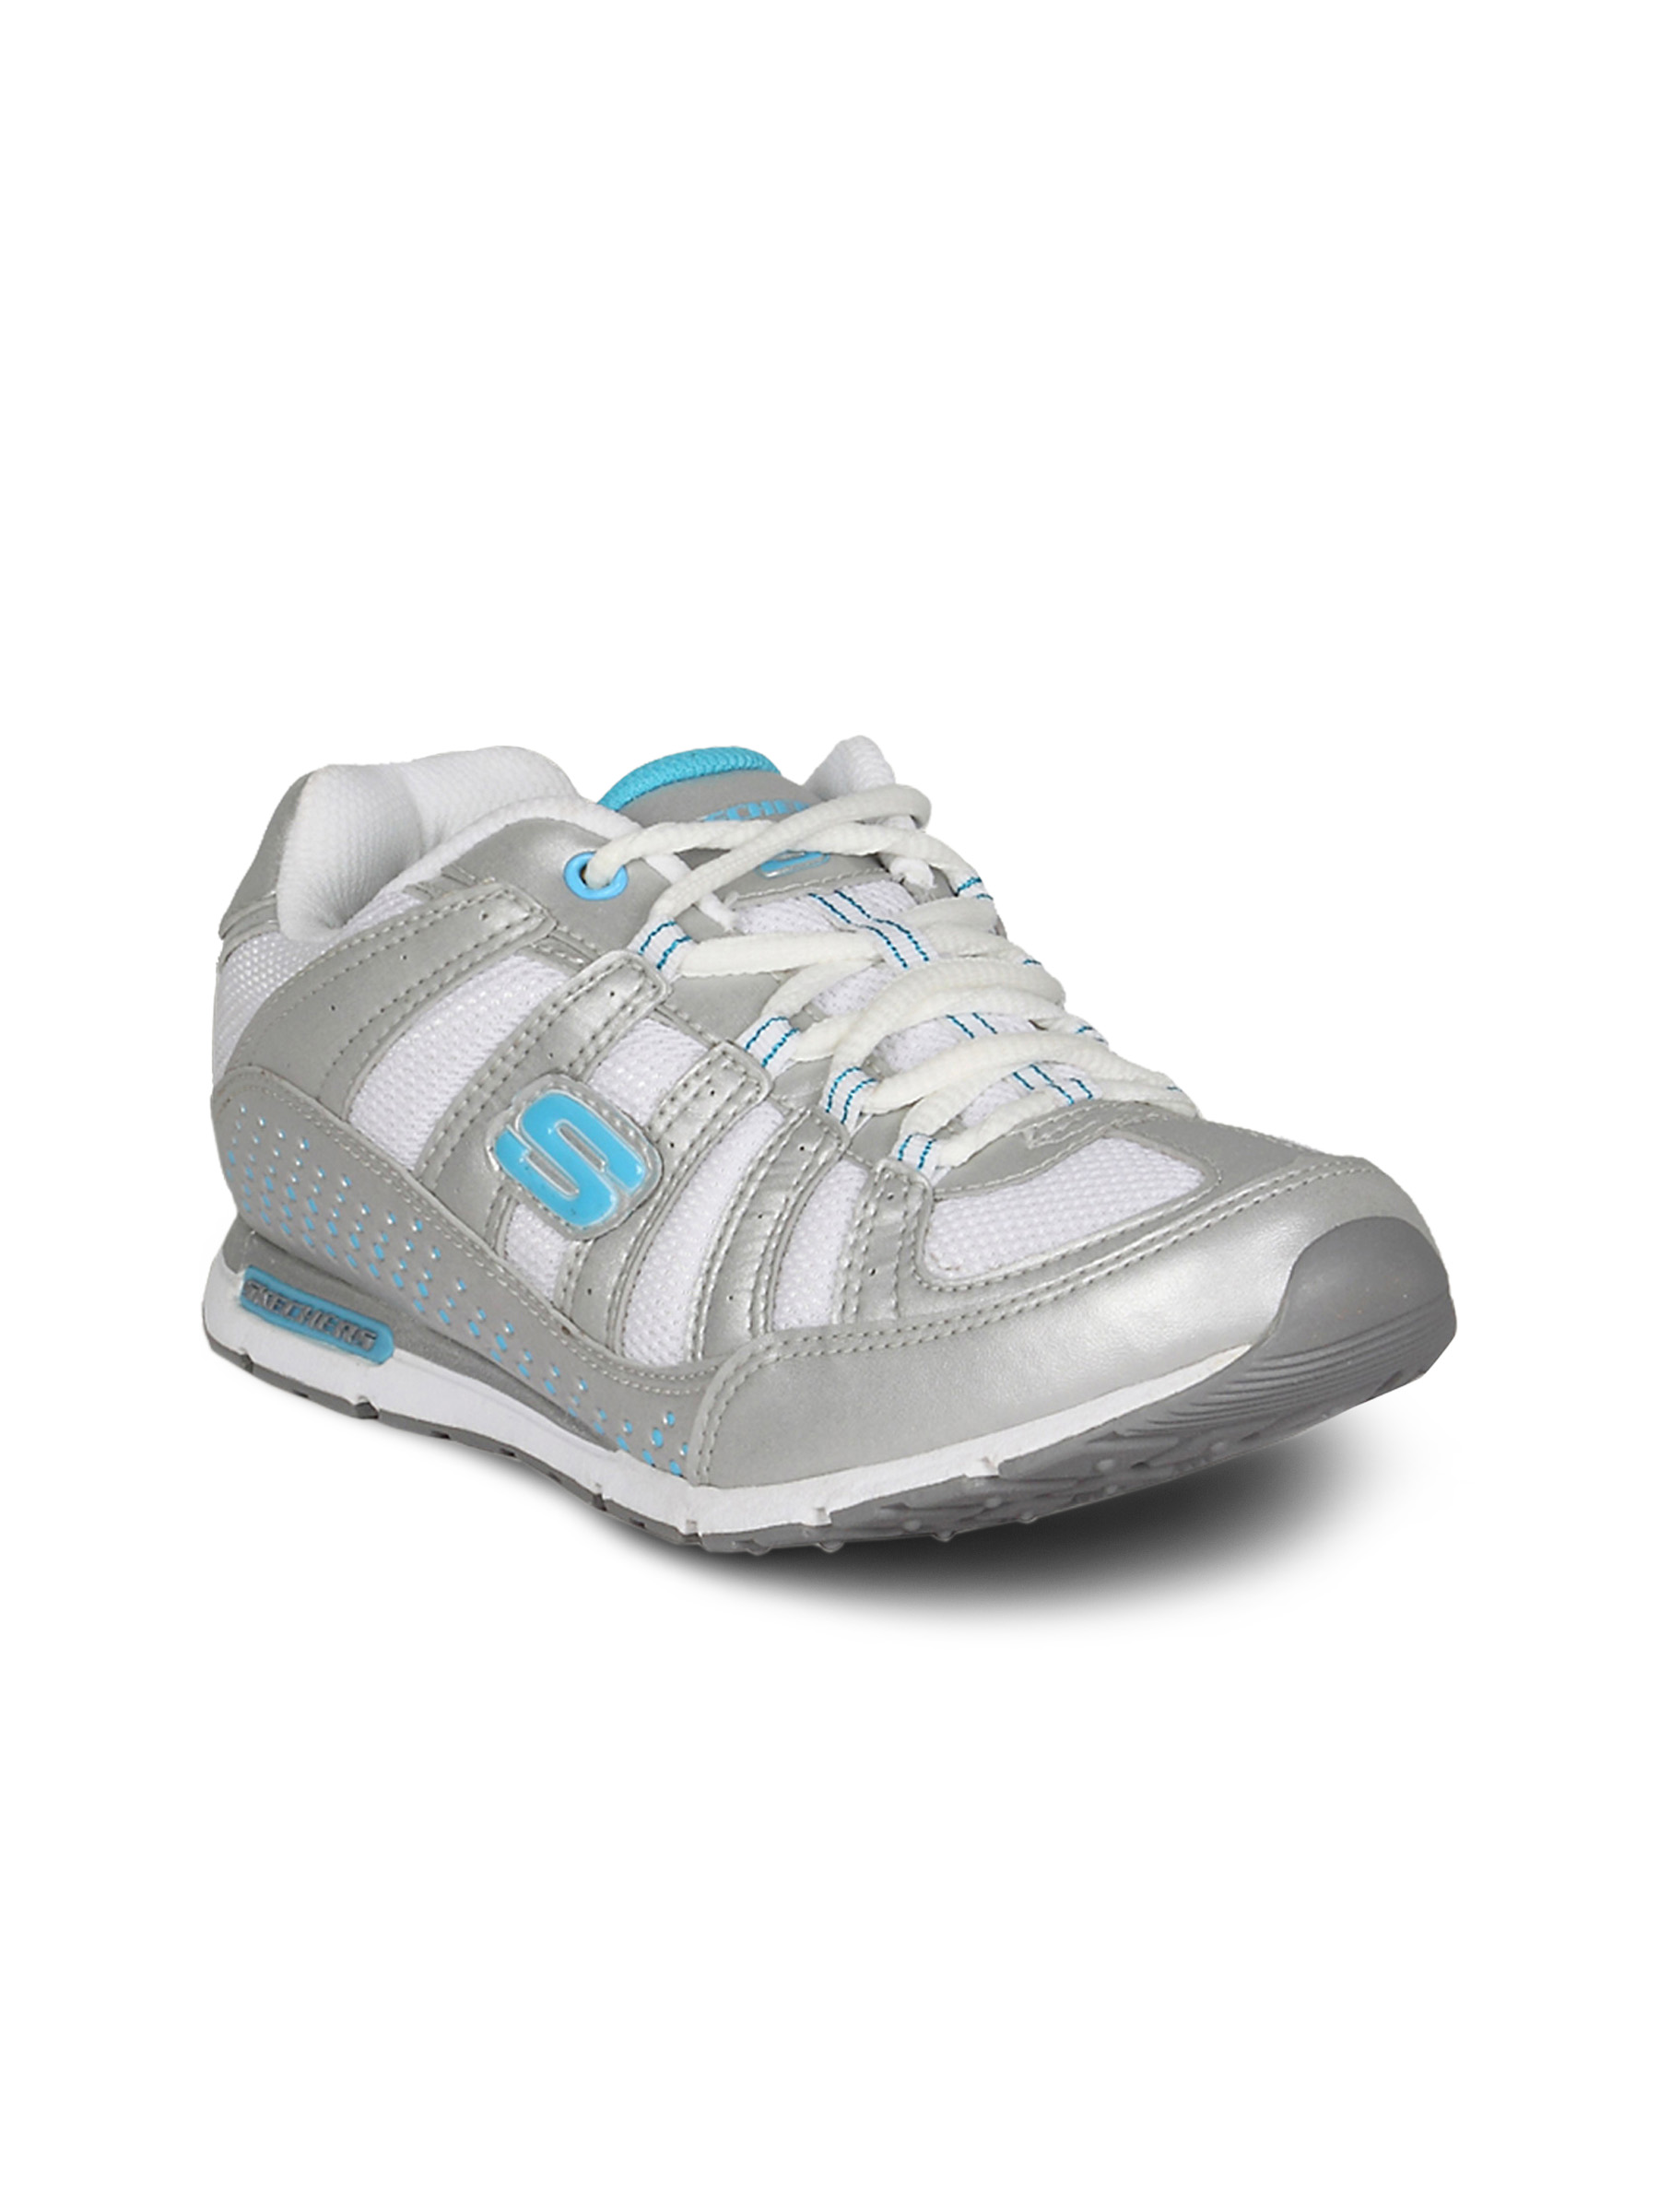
Skechers Women Silver White Blue Shoe
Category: Footwear / Shoes / Casual Shoes
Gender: Women
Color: Silver
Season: Winter 2015
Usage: Casual